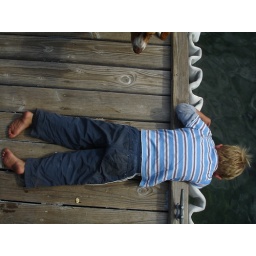
dog face above